Orange Garden, Rome

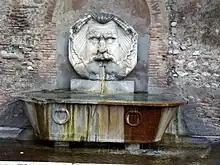
Fountain at the entrance to the Orange Garden

The garden setting is very symmetrical, with a central avenue aligned with the viewpoint, and later named in honour of the actor Nino Manfredi. The central square is named after another Roman actor, Fiorenzo Fiorentini, who for many years led the ongoing summer theatre season in the park.